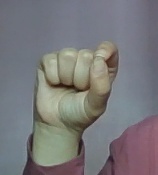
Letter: fa